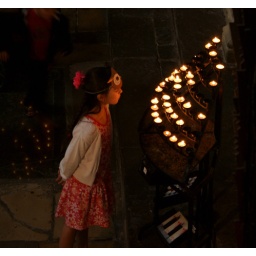
Girl in the Cathedral of Canterbury standing in front of the devotionlights. Just liked the way her face seemed to glow in the dark.